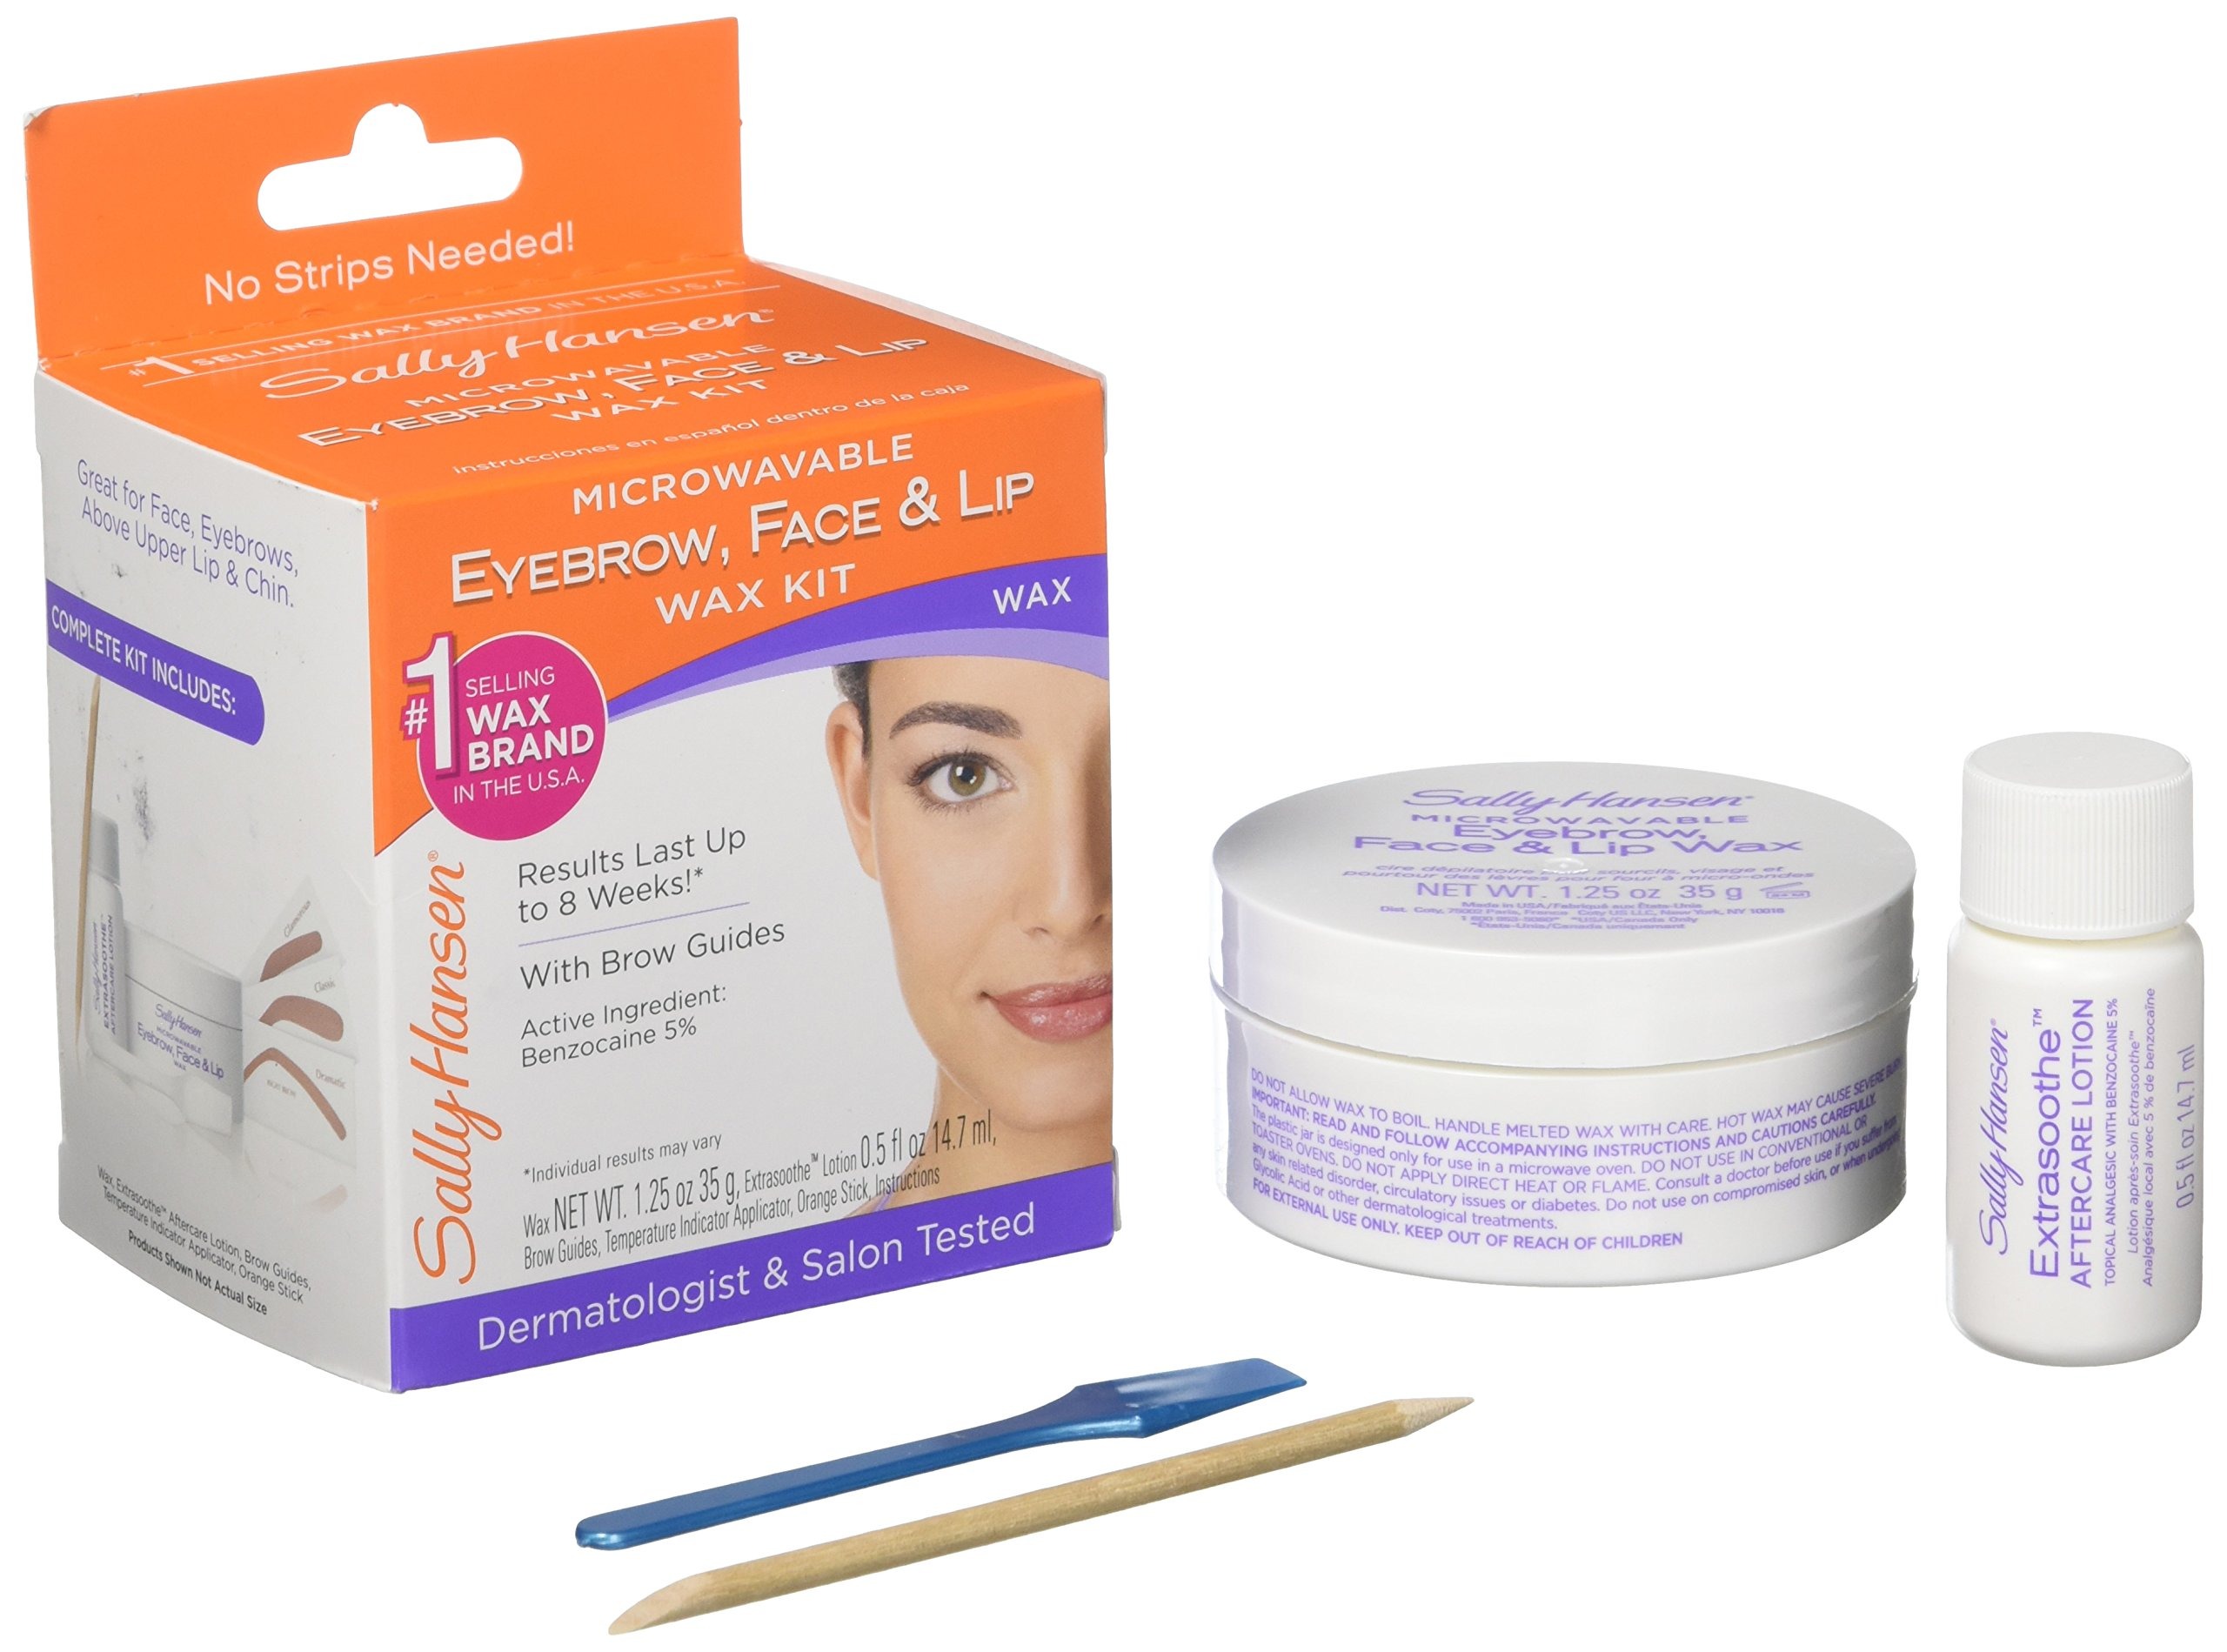
Item Name: Sally Hansen Microwavable Eyebrow, Face & Lip Wax Kit, Microwavable Wax, 0.31 Oz, Face Wax Strips, At Home Wax Strips, Body Wax Strips, Home Waxing Kit, Effective, Easy to Use
Bullet Point 1: MICROWAVABLE WAX - For convenient use in the privacy of your home
Bullet Point 2: EASY TO USE - Just apply and peel away
Bullet Point 3: LONG LASTING - Smooth results lasts up to 8 weeks
Bullet Point 4: RESULTS - Helps reduce the appearance of hair re-growth
Bullet Point 5: INCLUDES - Microwavable wax, safe-touch temperature sensitive spatula and an included mini tweezer to remove stray hairs with precision. Also includes easy to use brow guides and a post-treatment extra-soothe lotion with 5% benzocaine
Value: 1.0
Unit: count

Price: 22.64